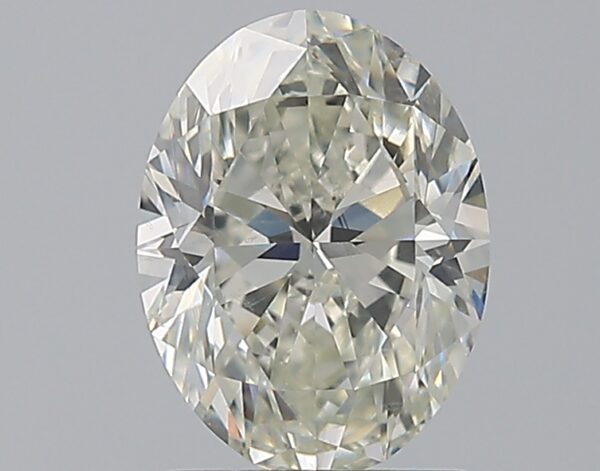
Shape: oval
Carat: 1.79
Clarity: SI1
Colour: J
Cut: VG
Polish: EX
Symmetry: EX
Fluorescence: N
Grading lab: GIA
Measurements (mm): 8.9 x 6.68 x 4.39